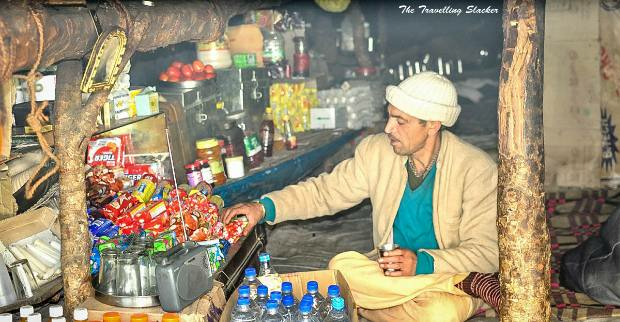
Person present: Yes